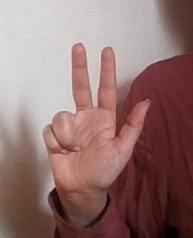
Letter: al